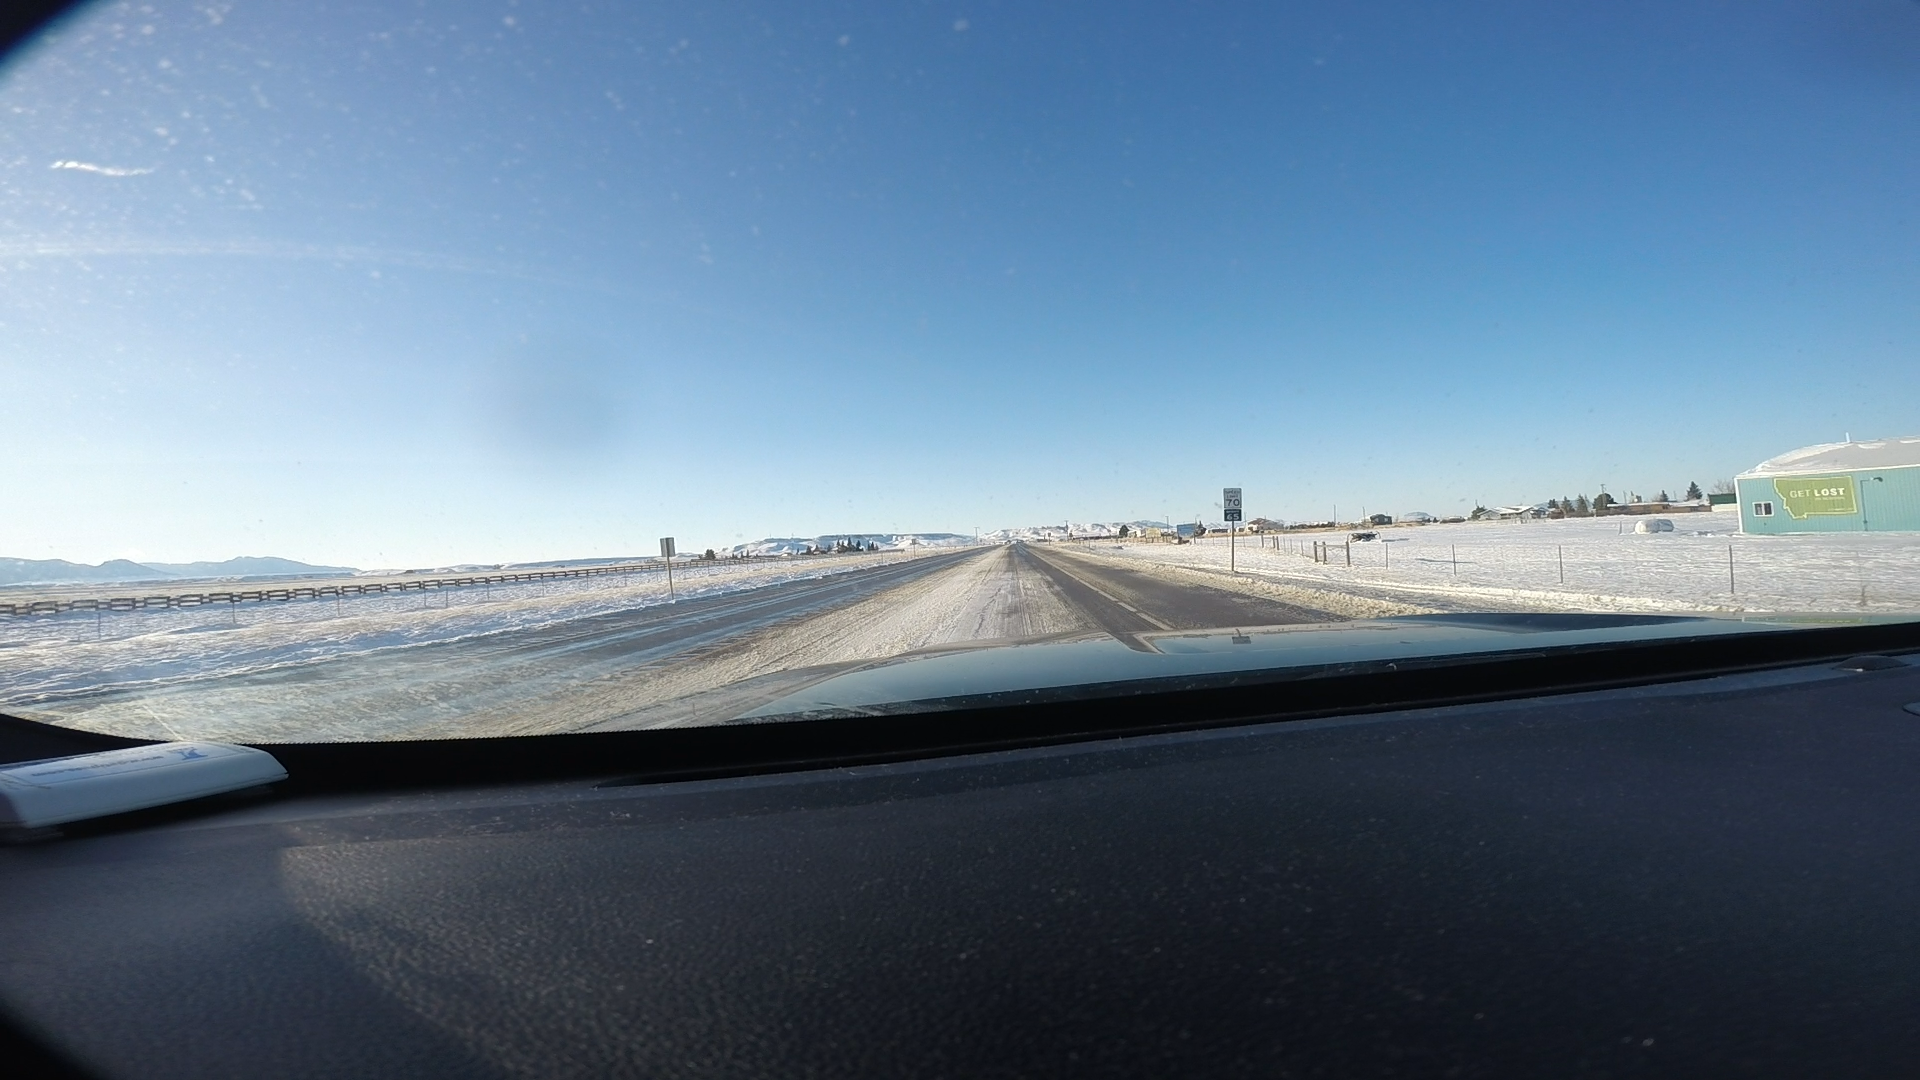
Speed limit sign label: mph70